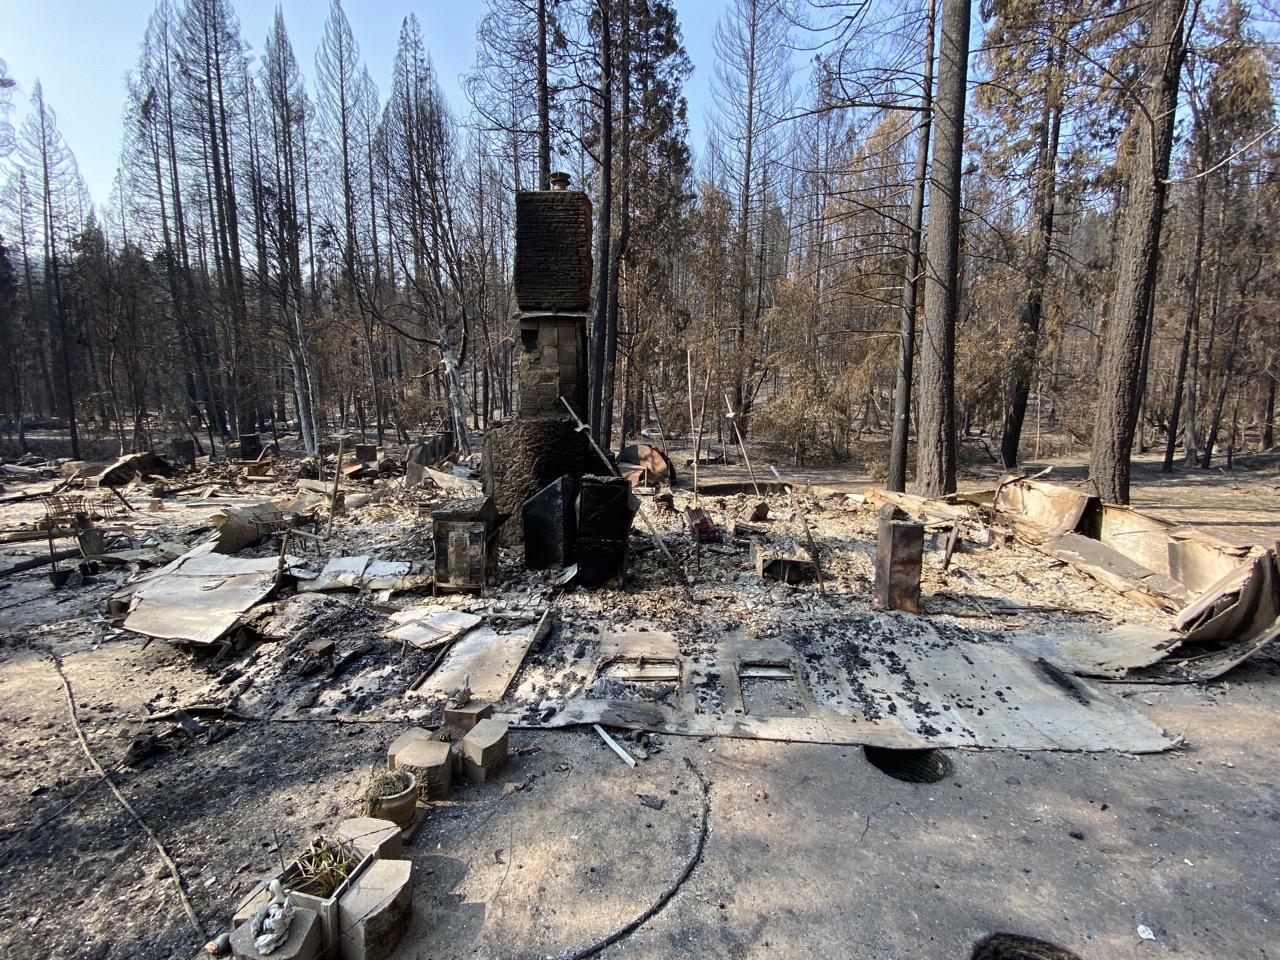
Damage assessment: destroyed